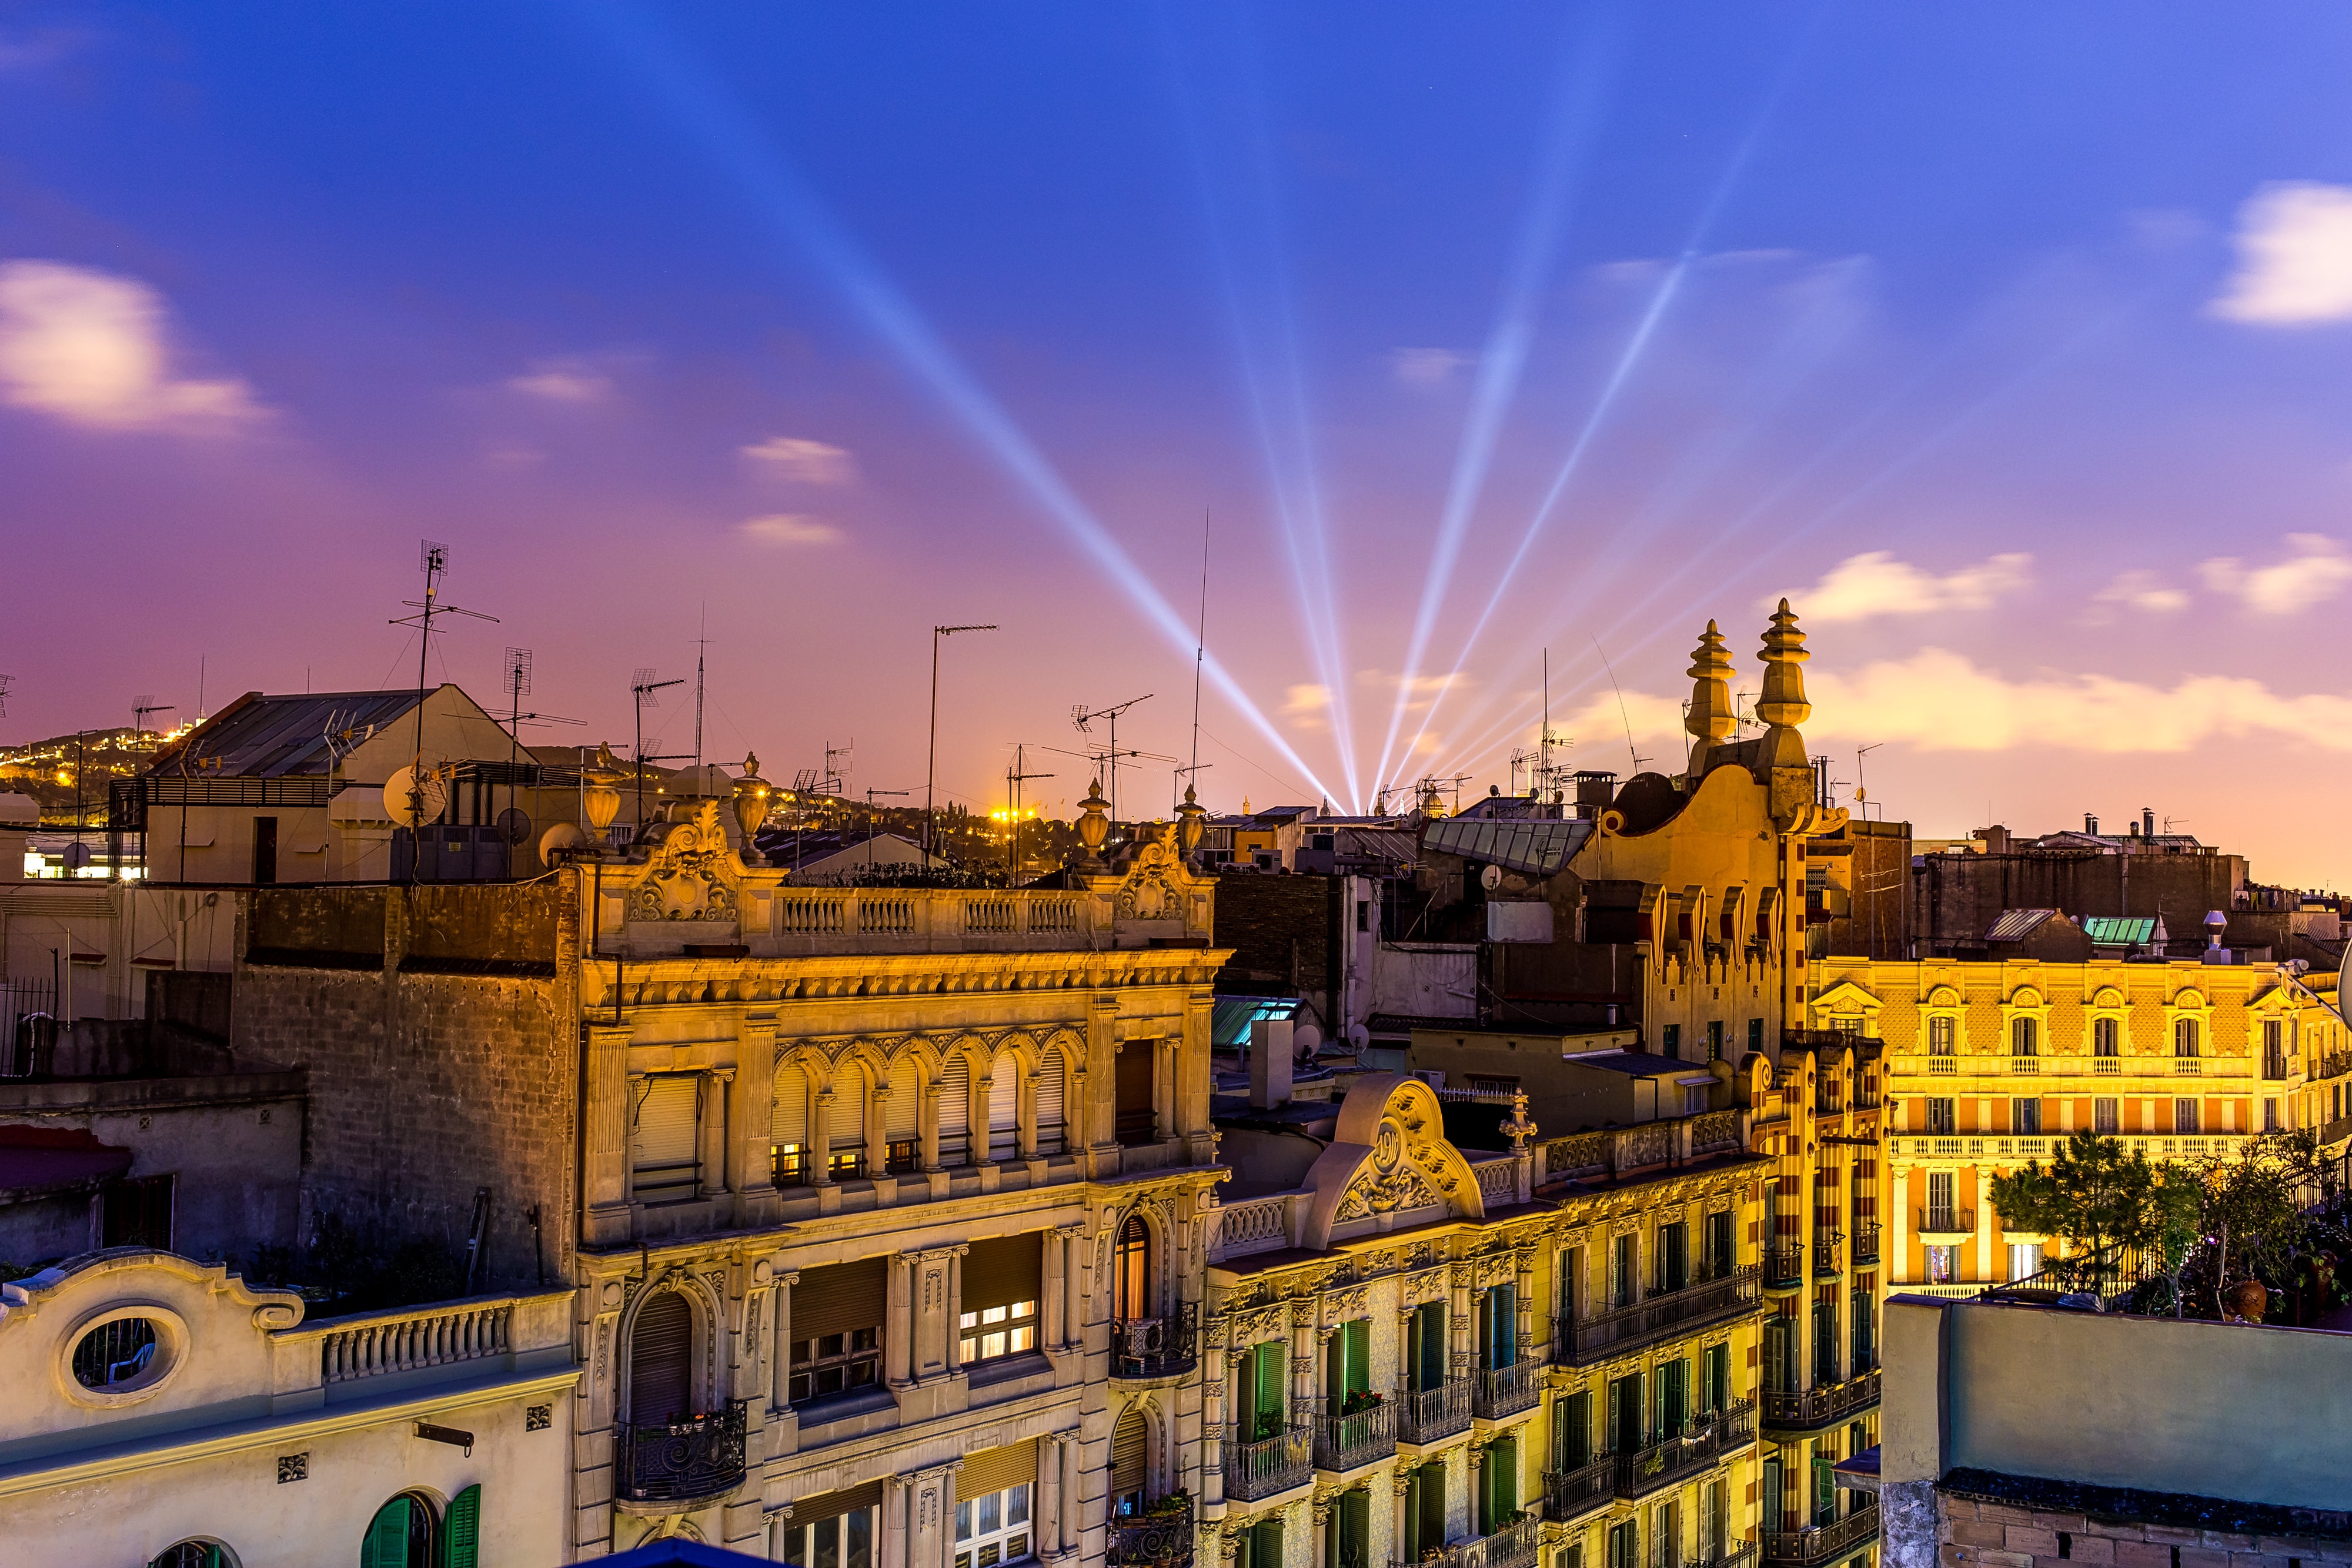
architecture, sky, sunset, skyline, night, morning, town, dawn, city, urban, cityscape, dusk, evening, landmark, buildings, urban area, human settlement